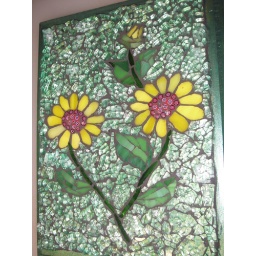
Embossed aluminum design with flowers on board, painted metallic green and mosaiced in stained glass and tg, with millefiori, grouted in black